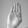
ASL letter: B